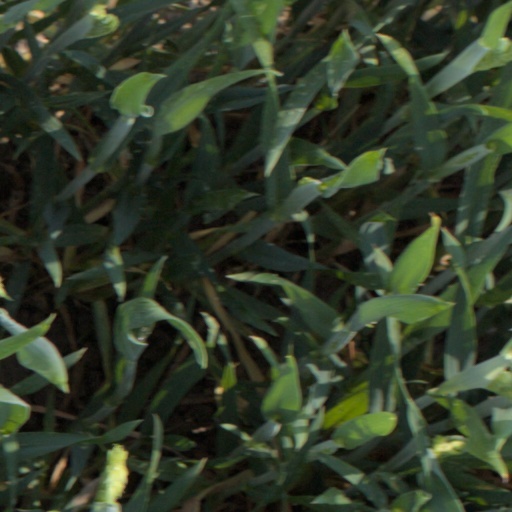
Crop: wheat